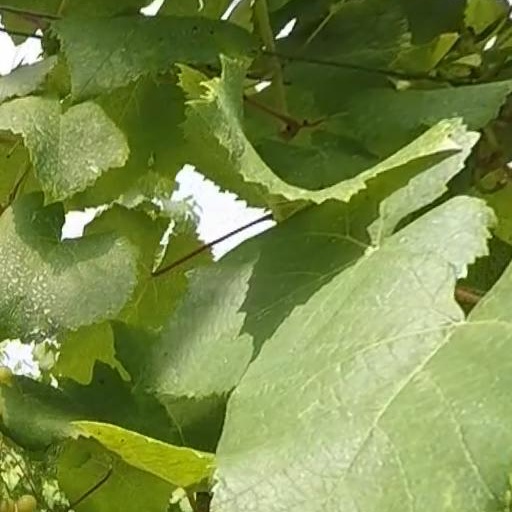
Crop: grape